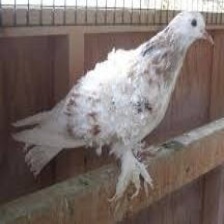
Species: FRILL BACK PIGEON
Scientific name: COLUMBA LIVIA DOMESTICA